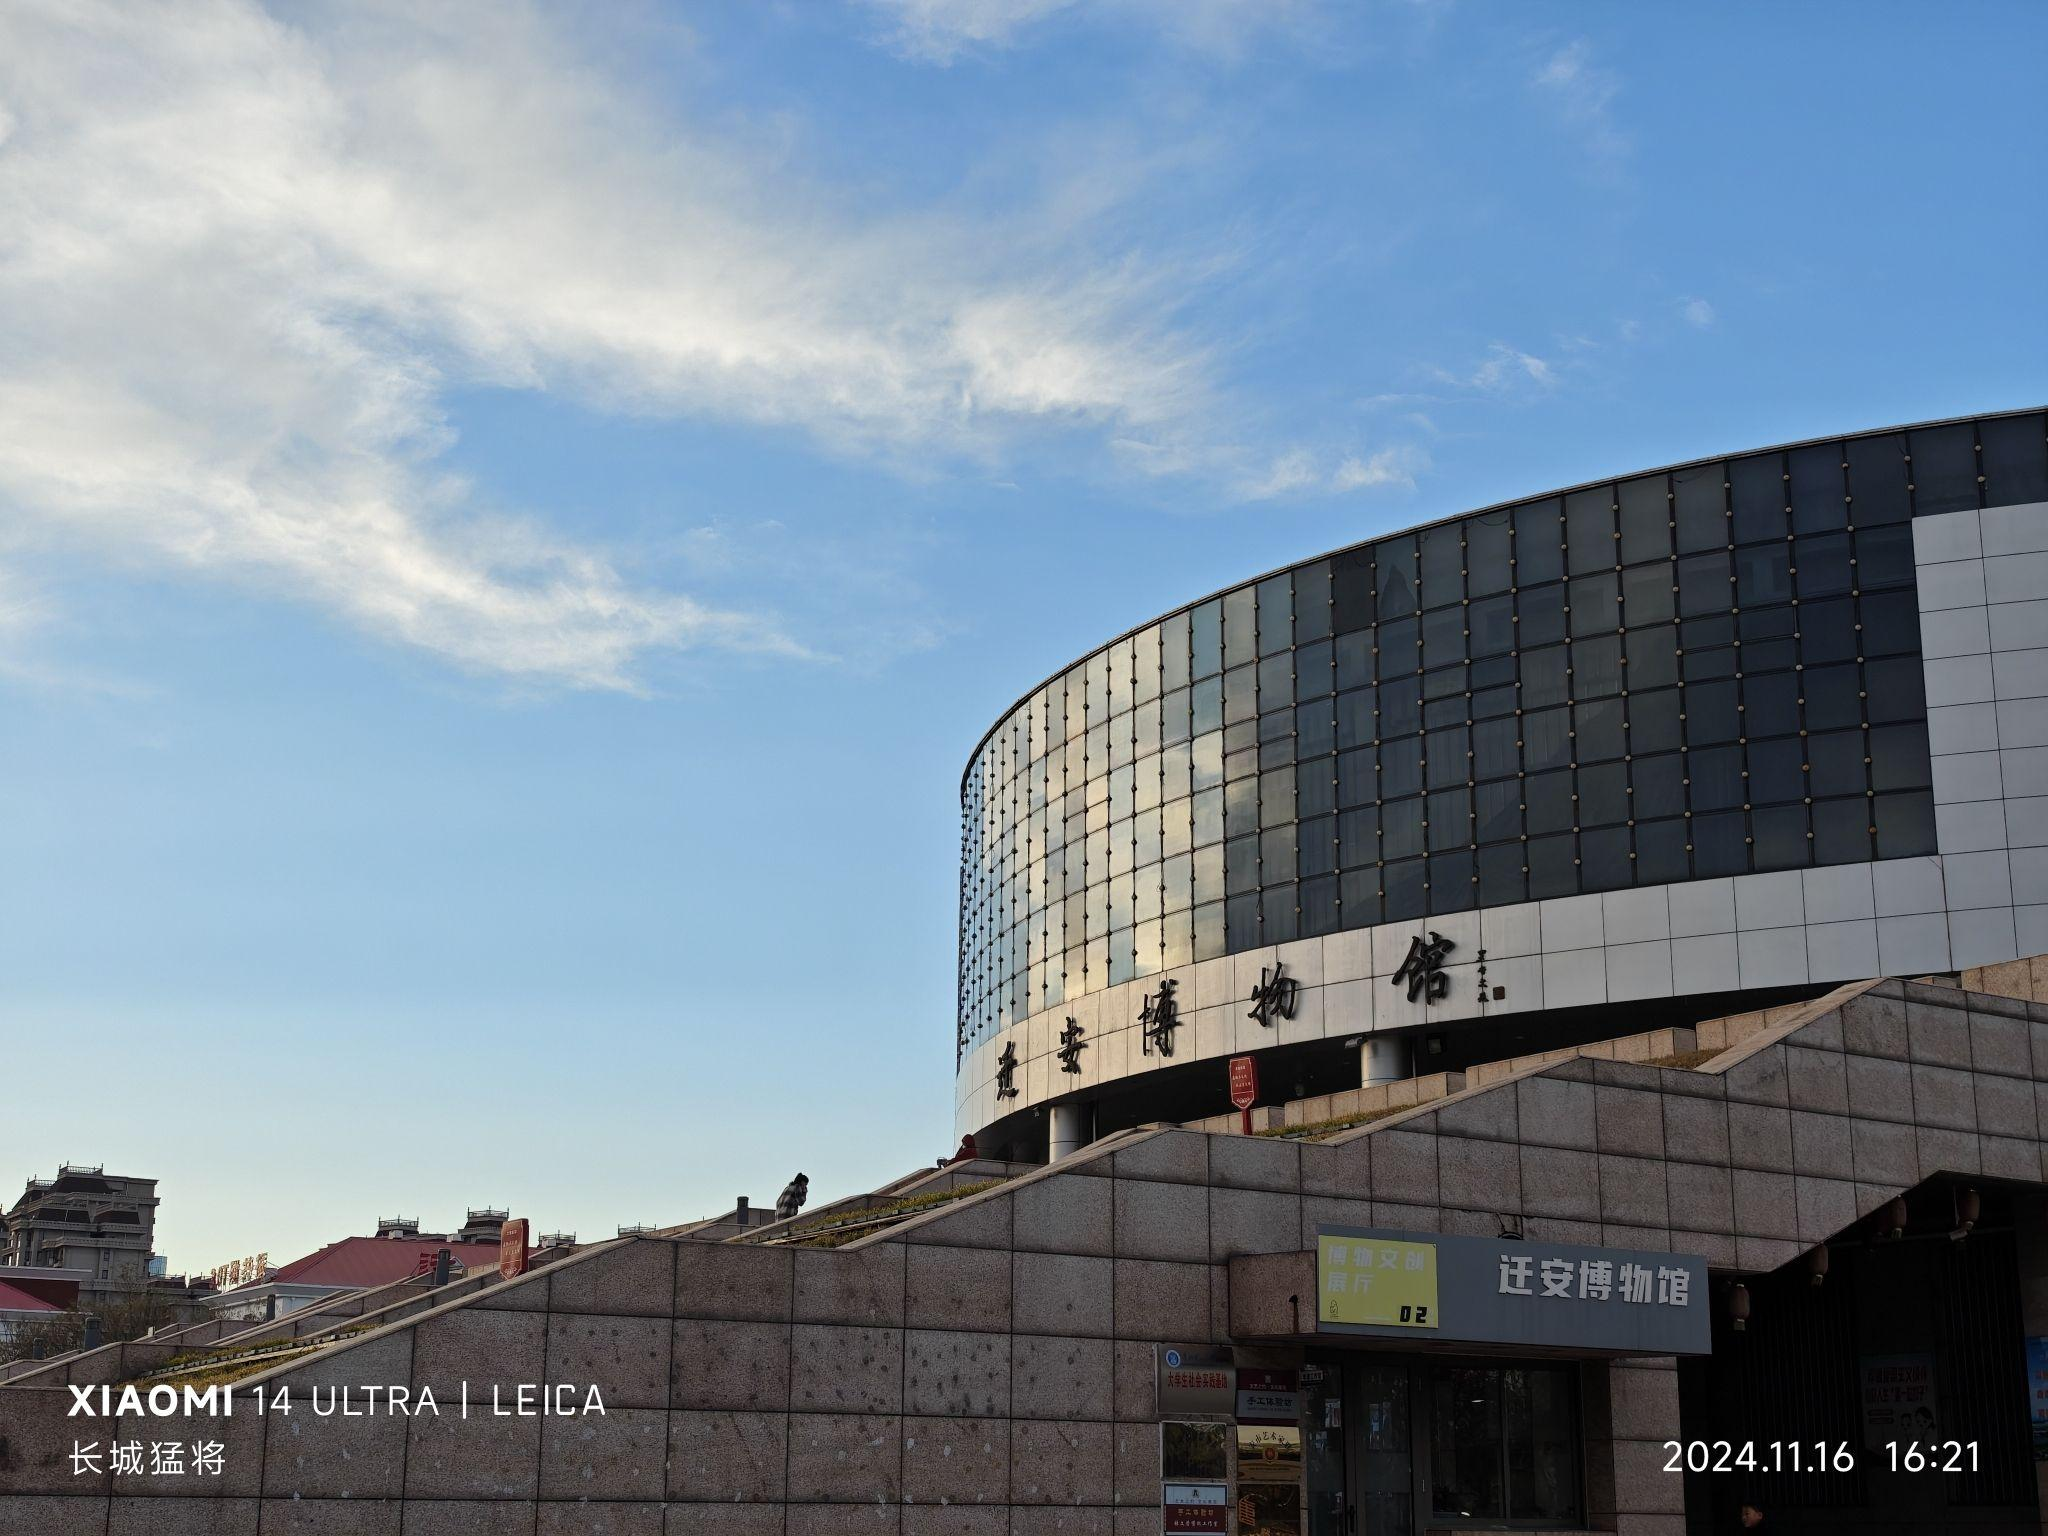
地标名称：迁安博物馆
所在城市：唐山市·迁安市